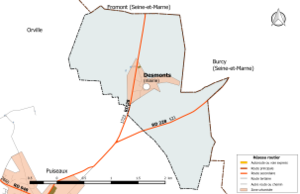
Carte du réseau routier de la commune de fr:Desmonts.
Desmonts est une commune française, située dans le département du Loiret en région Centre-Val de Loire.